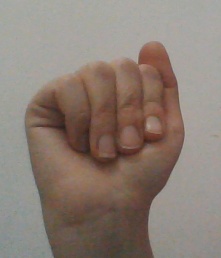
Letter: saad